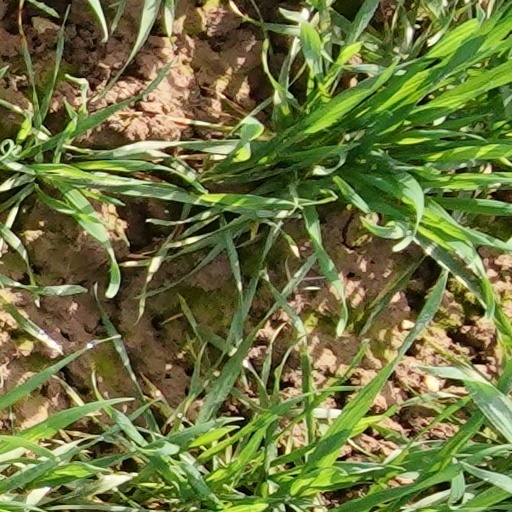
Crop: wheat